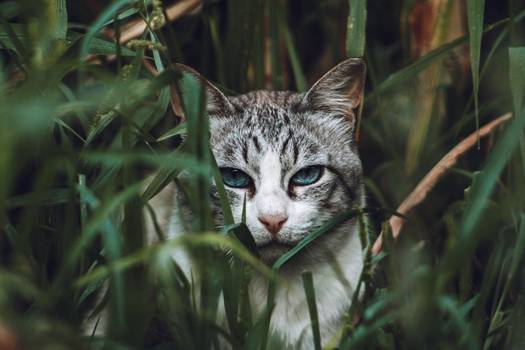
Label: No Watermark